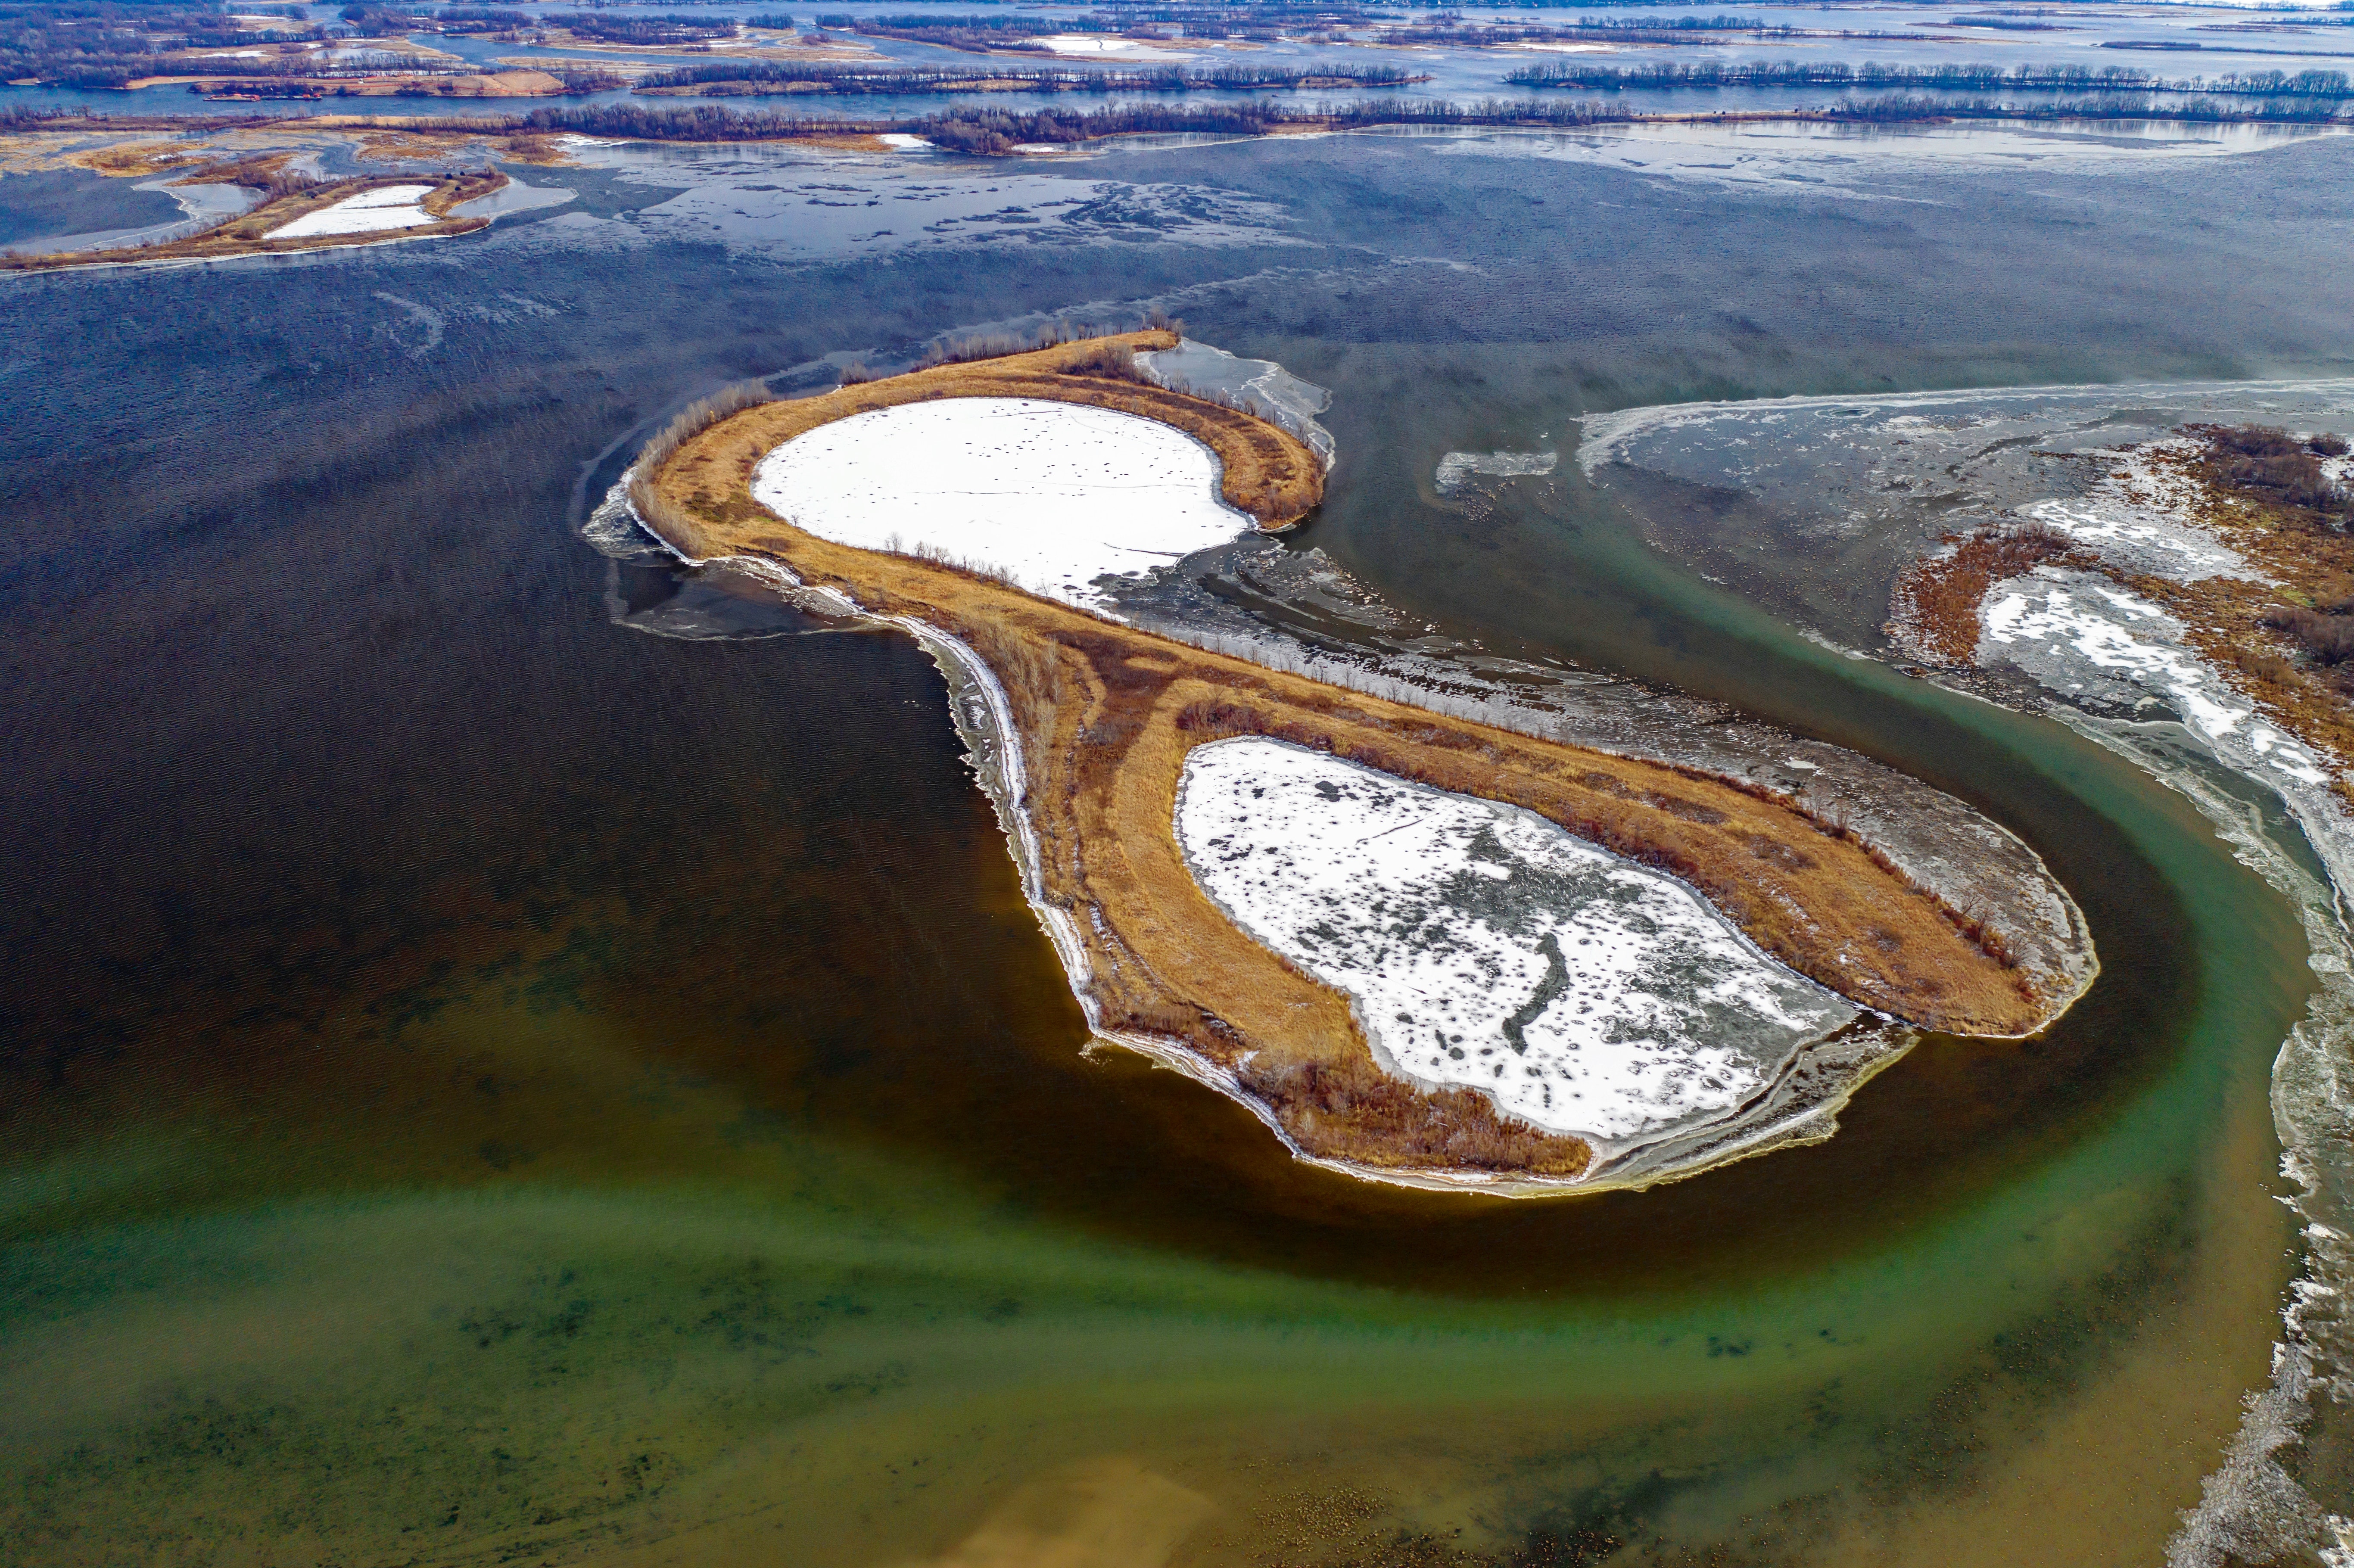
natural landscape, water, water resources, estuary, Thermokarst, geology, shore, river, rock, coastal and oceanic landforms, watercourse, landscape, inlet, spit, river delta, sea, coast